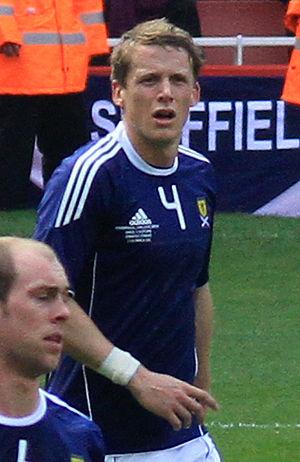
Christophe Berra, né le 31 janvier 1985 à Édimbourg, est un footballeur international écossais qui évolue au poste de défenseur central au Heart of Midlothian FC.